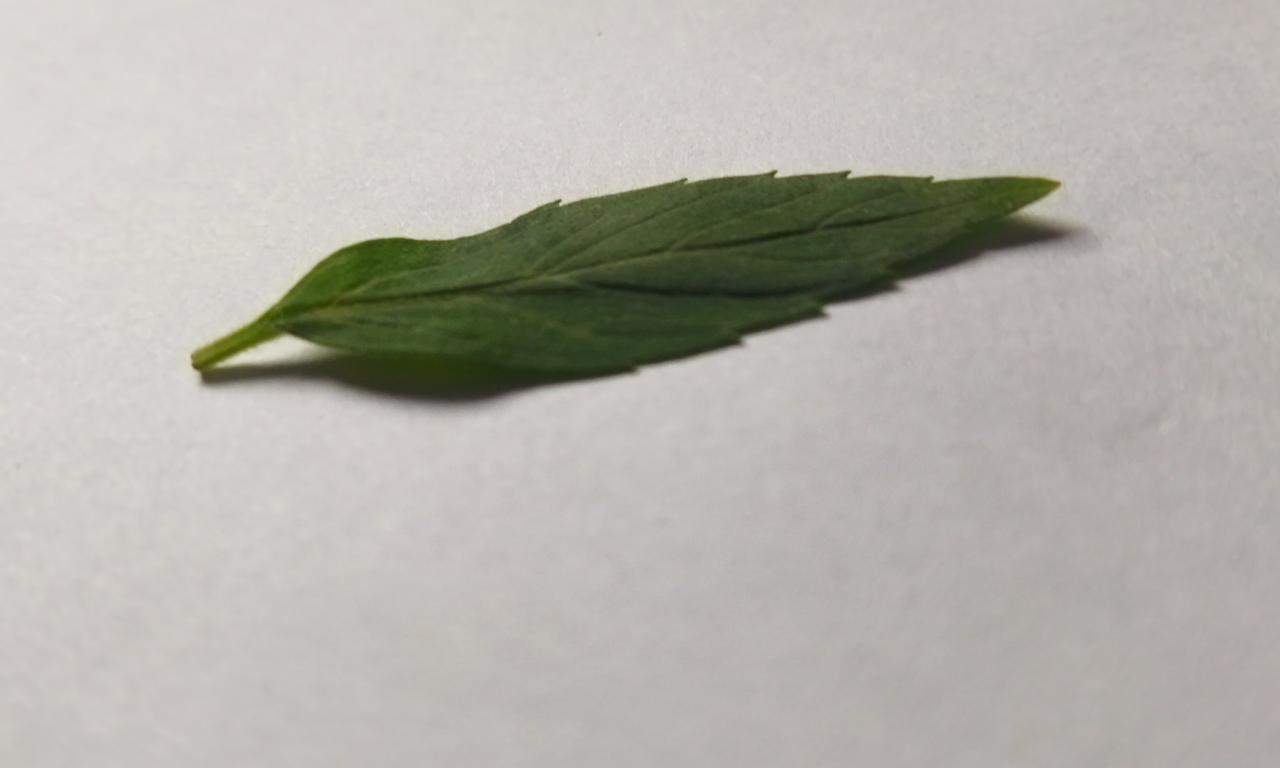
Label: Fresh